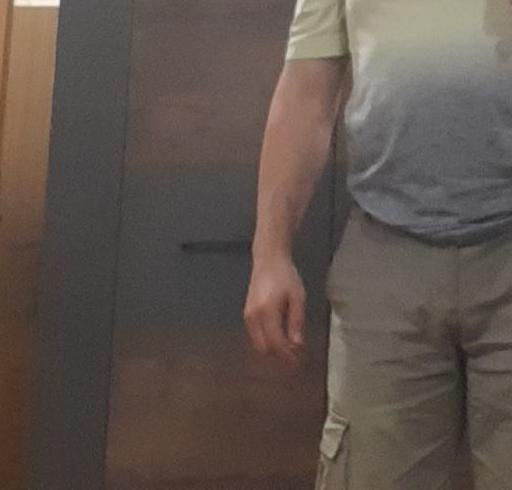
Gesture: no_gesture